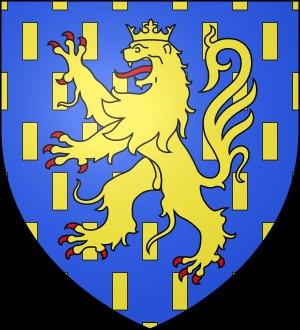
Habitée au Paléolithique inférieur, la Franche-Comté fut relativement unie dès l'Antiquité. À l'origine territoire des Séquanes, elle passa sous domination romaine après la chute de Vercingétorix. Occupée brièvement par les Burgondes après les Grandes invasions, elle fut annexée par les Francs en 534. Après la mort de Charlemagne, elle changea de maître plusieurs fois, faisant partie, selon l'époque, du Saint-Empire romain germanique, du royaume de France ou des États bourguignons. Ce n'est qu'en 1678 par le traité de Nimègue que la Franche-Comté deviendra définitivement française.
Le drapeau de la Franche-Comté ou drapeau comtois est un drapeau régional français inspiré du blason de la province de Franche-Comté. Le bleu et le jaune y dominent avec un fond d’azur semé de billettes d’or mettant en valeur en son centre un lion d'or couronné, debout et de profil, la langue et les griffes de couleur rouge sorties. Il possède également sa propre devise : « Où flotte le drapeau comtois, qui que tu sois, tu es chez toi ! ». Le blason dont il est inspiré fut créé durant le Moyen Âge classique par Othon IV de Bourgogne pour remplacer l'aigle germanique qui fut l'emblème précédent, afin de marquer son rapprochement avec le Royaume de France. Comme beaucoup d'autres symboles locaux, il fut plusieurs fois menacé de disparition, soit par manque d'intérêt de la population, soit lorsque les blasons de ce type furent abolis, à la suite notamment de la Révolution française ou de l'après Seconde Guerre mondiale à 1982. Mais, à la fin des années 1980, le blason comtois connaît un regain d'attention. Le président de la région, Edgar Faure, voulant lui redonner ses titres de noblesse et le réutiliser, crée alors le drapeau tel qu'il est.
Liste des comtes palatins du comté de Bourgogne palatine de 982 à 1678.